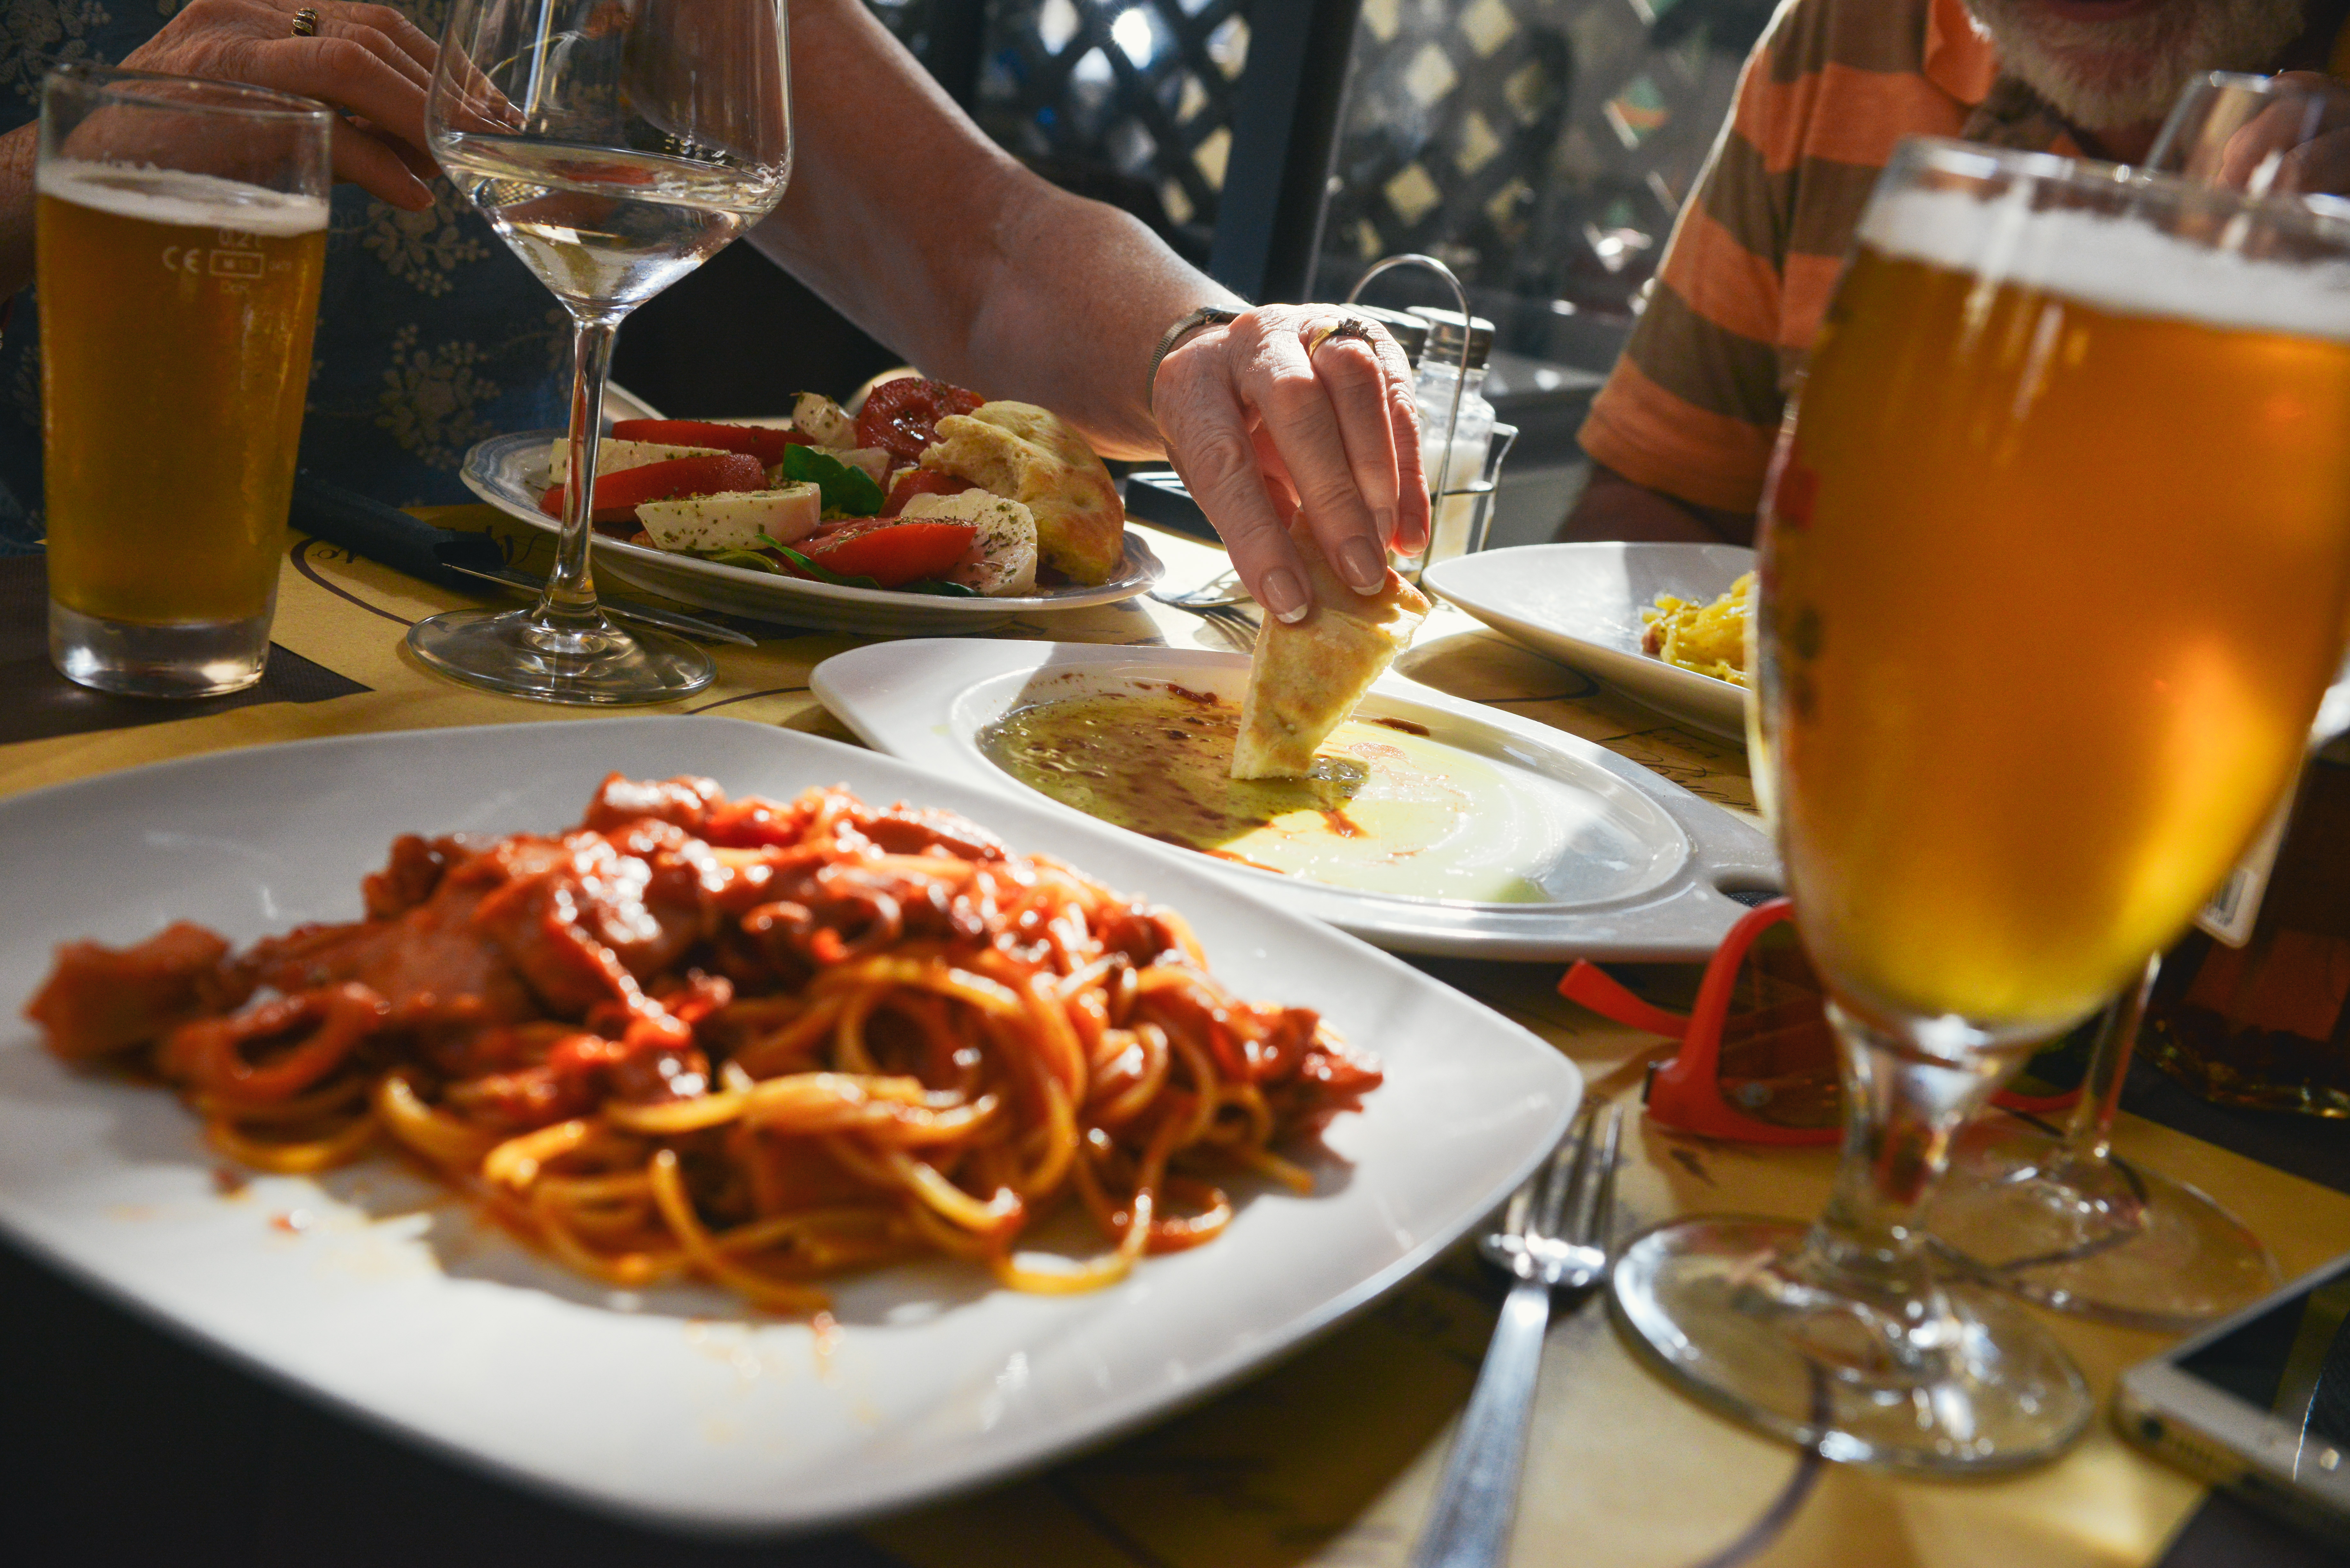
people, restaurant, dish, meal, food, diner, breakfast, lunch, cuisine, delicious, bread, pasta, beer, noodles, eating, dinner, tasty, spaghetti, yummy, supper, brunch, foodporn, sense